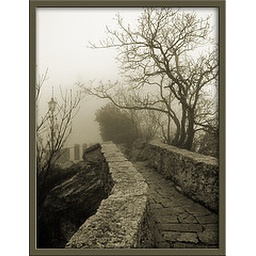
the brick road in black and white